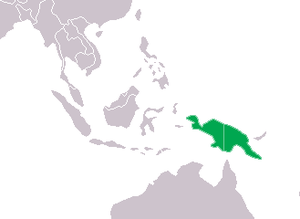
Crocodylus novaeguineae, le Crocodile de Nouvelle-Guinée, est une espèce de crocodiliens de la famille des Crocodylidae. C'est une petite espèce de crocodile que l'on rencontre sur l'île de Nouvelle-Guinée qui comprend deux populations isolées géographiquement de crocodiles au nord et au sud de la chaîne de montagne qui traverse le centre de l'île. On a pendant un temps considéré qu'il y avait deux sous-espèces différentes, C. n. novaeguineae, en Papouasie Nouvelle-Guinée, et C. n. mindorensis, aux Philippines, mais ce dernier est maintenant considéré comme une espèce à part entière. Le Crocodile de Nouvelle-Guinée vit principalement dans les marais et lacs d'eau douce. Il est plus actif durant la nuit et se nourrit alors de poissons et de divers autres petits animaux. Une femelle crocodile pond ses œufs dans un nid fait de végétation et reste à proximité pour le défendre. Elle s'occupe brièvement de ses petits à leur naissance. Ce crocodile a été chassé intensément pour sa peau dans le milieu du XXᵉ siècle, mais des mesures de sauvegarde ont depuis été mises en place et il est élevé dans des fermes d'élevage.